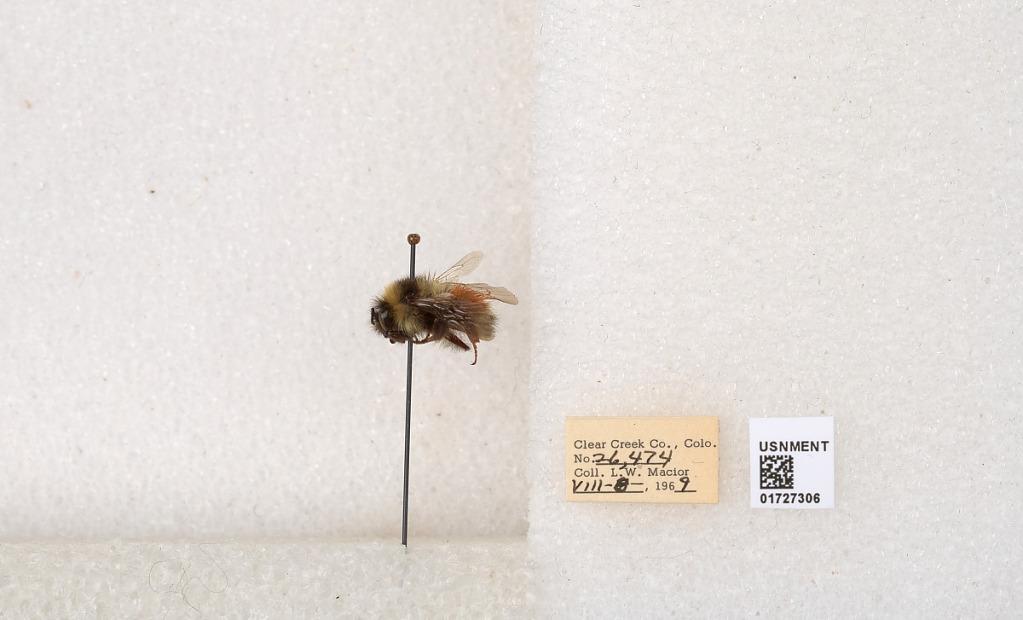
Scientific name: Bombus (Pyrobombus) sylvicola Kirby
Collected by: L. Macior
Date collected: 1969-8-8
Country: United States
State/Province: Colorado
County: Clear Creek
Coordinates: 39.7006, -105.694